Scenic Eclipse

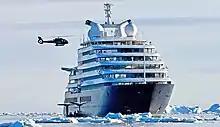
"Scenic Eclipse" in Antarctica

"Scenic Eclipse" is equipped with two Eurocopter EC130 Helicopters and also carries a seven person crewed submersible called "Scenic Neptune" built by U-Boat Worx which is capable of diving to depths of up to 300 meters.